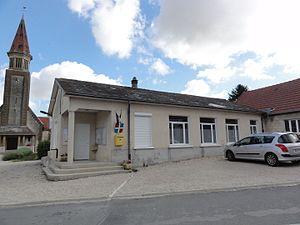
Proviseux-et-Plesnoy (Aisne) mairie-école et la tour de l'église
Proviseux-et-Plesnoy est une commune française située dans le département de l'Aisne, en région Hauts-de-France.